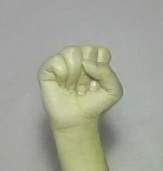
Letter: saad